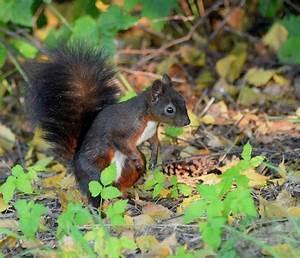
squirrel